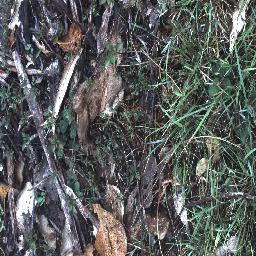
Label: negative